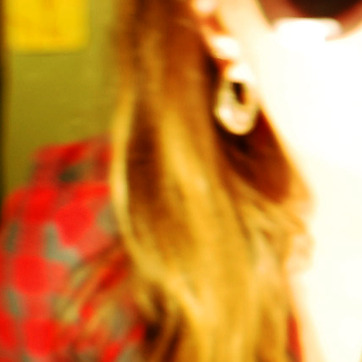
Material: hair